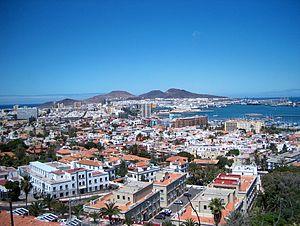
Liste des 34 communes de la province de Las Palmas dans les îles Canaries.
Les villes d'Espagne se concentrent dans deux zones : l'aire urbaine de Madrid et d'autres villes comme Séville, Saragosse, Murcie, Valladolid ou Cordoue et les côtes, qui comptent des villes comme Barcelone, Valence, Malaga, Bilbao, Murcie, Palma de Majorque, Gijón, Las Palmas de Grande Canarie, La Corogne, Alicante, Cadix, ou Santander.